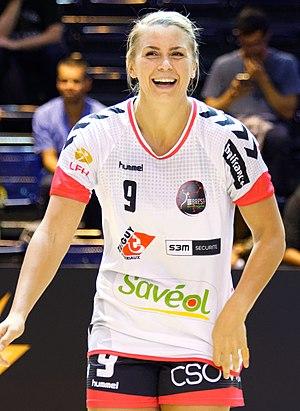
Rencontre de LFH entre Paris 92 et Brest Bretagne Handball. A la Halle Carpentier (Paris), le 05 septembre 2018.